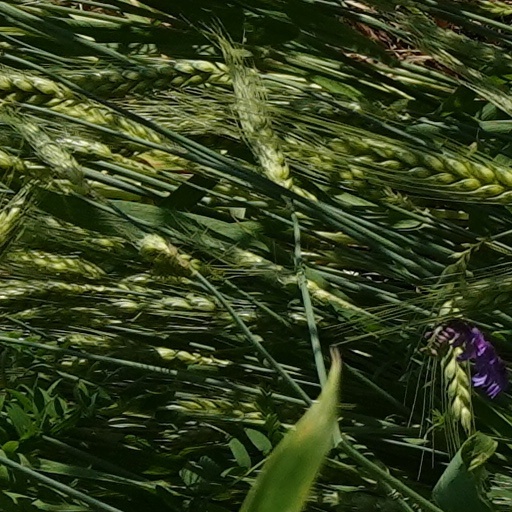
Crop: wheat